VMFAT-501

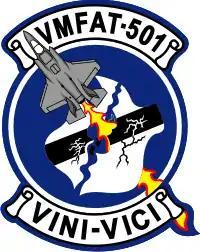
VMFAT-501 insignia

Marine Fighter Attack Training Squadron 501 (VMFAT-501) is a training squadron in the United States Marine Corps, consisting of 27 F-35B Lightning II aircraft and serves as the Fleet Replacement Squadron. Known as the "Warlords," the squadron is based at Marine Corps Air Station Beaufort, South Carolina and falls administratively under Marine Aircraft Group 31 and the 2nd Marine Aircraft Wing. The squadron has assumed the lineage of VMFA-451 which was originally known as the "Blue Devils" and saw action during World War II and Operation Desert Storm. They were decommissioned on 31 January 1997.